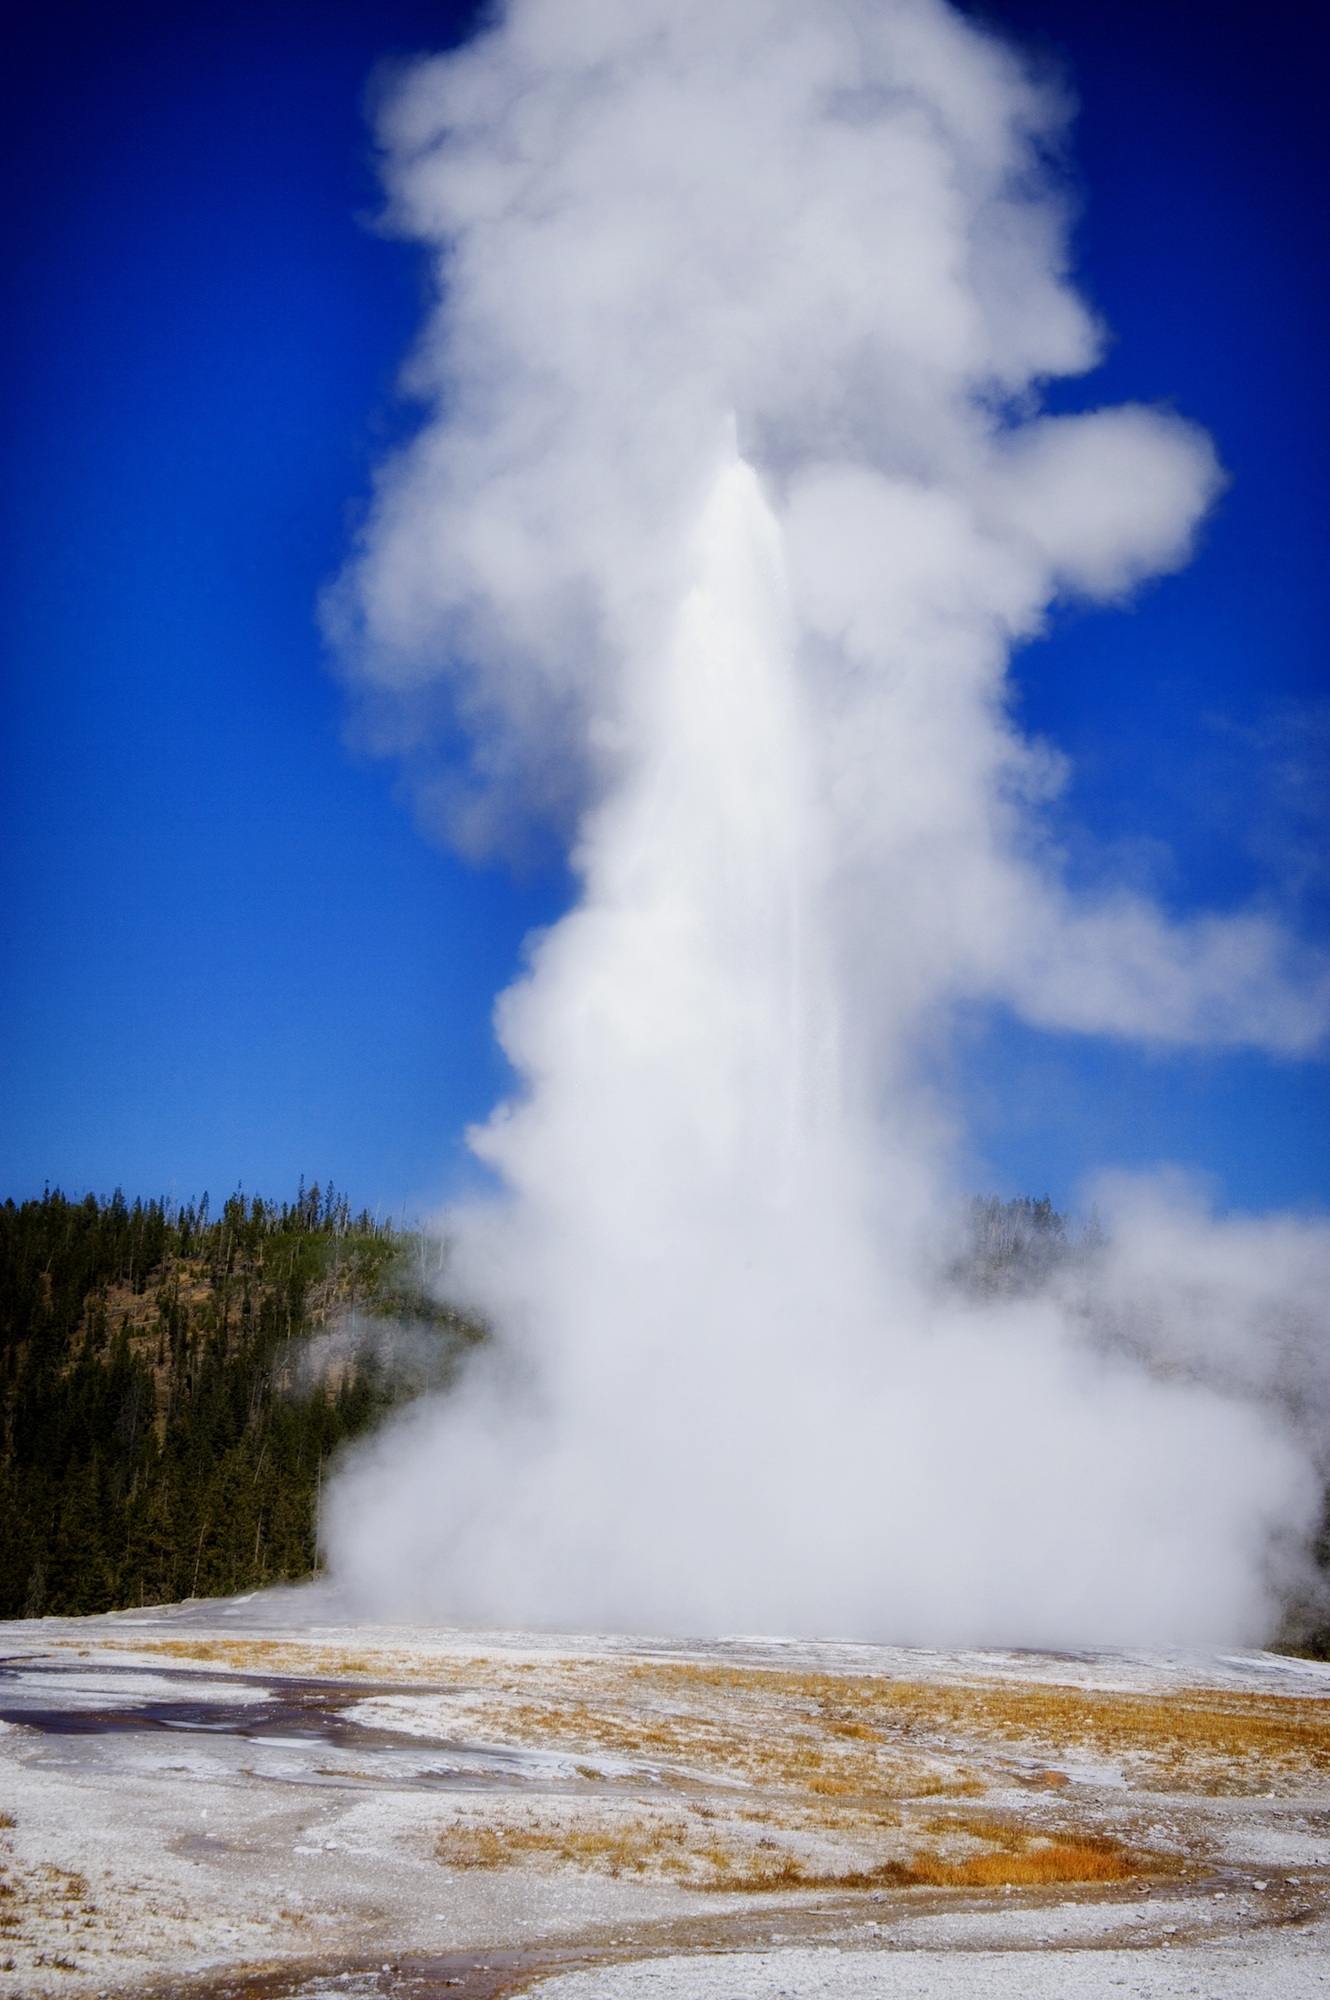
water, cloud, steam, spring, spray, landmark, body of water, geyser, famous, wyoming, yellowstone national park, destinations, landform, old faithful, geographical feature